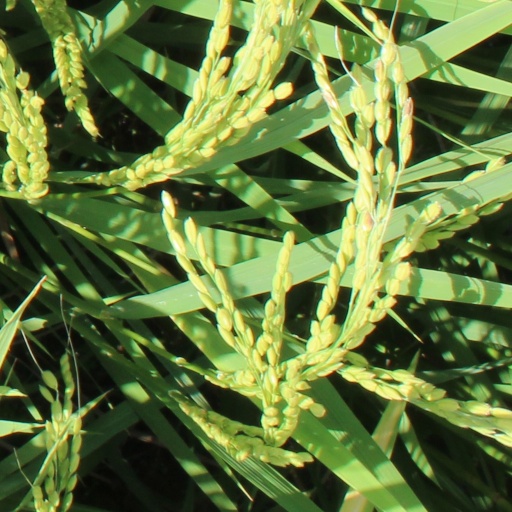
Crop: rice